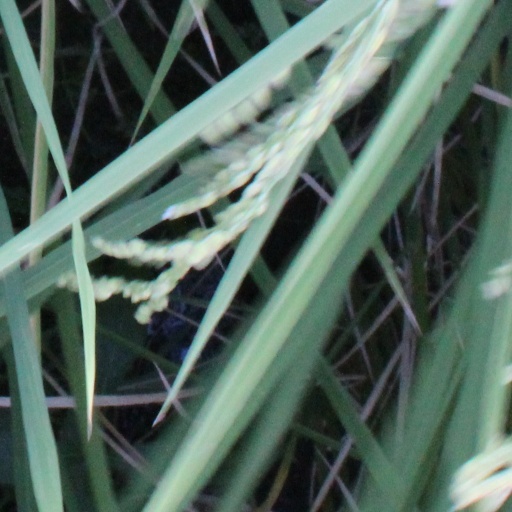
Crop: rice